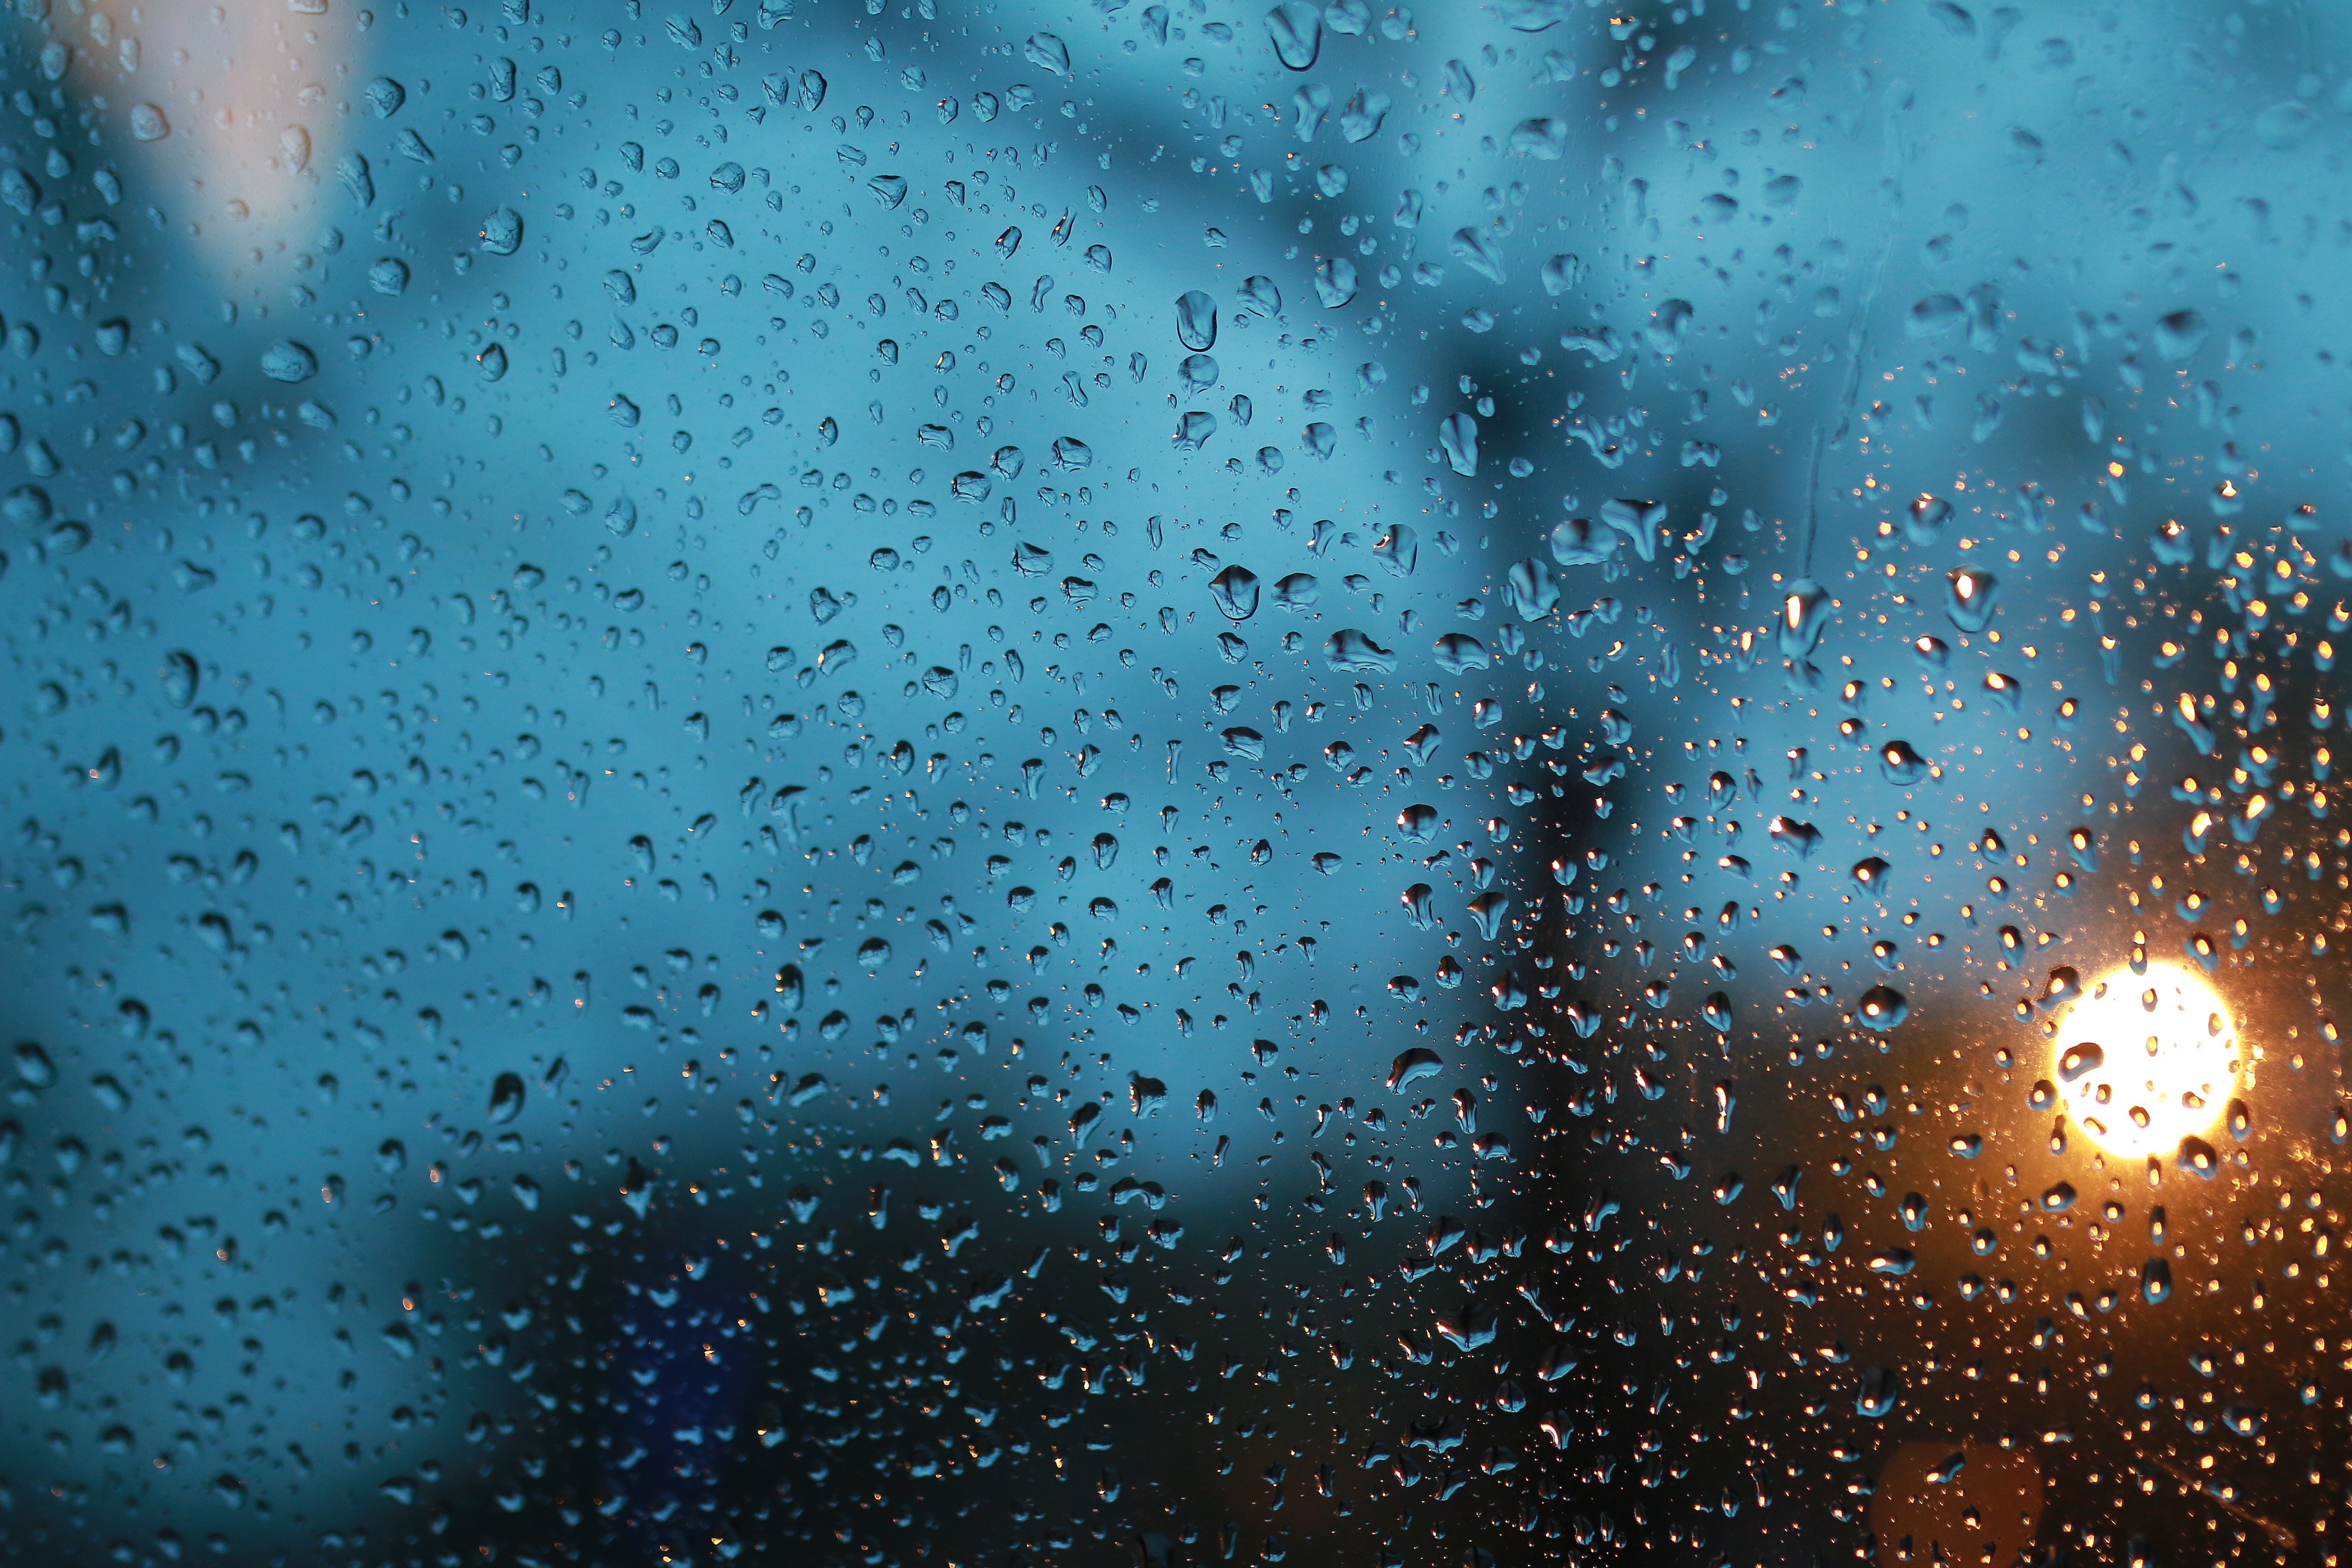
water, drop, sunlight, wave, glass, underwater, reflection, weather, blue, raindrops, freezing, macro photography, it's raining, rain king, computer wallpaper